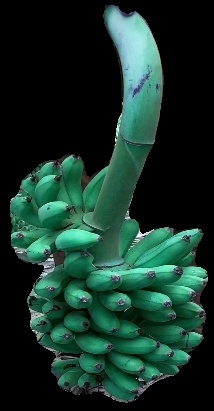
Variety: rasbale
Grade: grade1